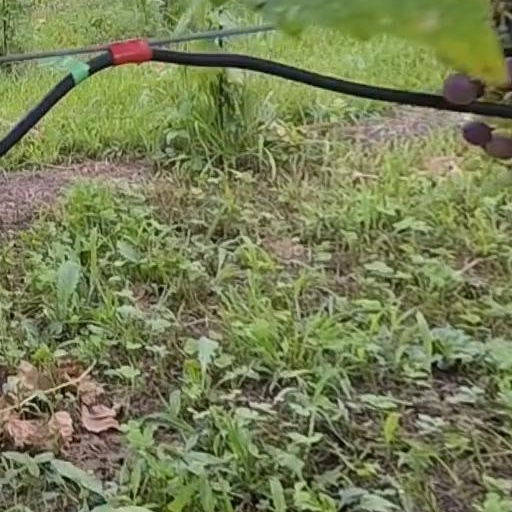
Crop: grape